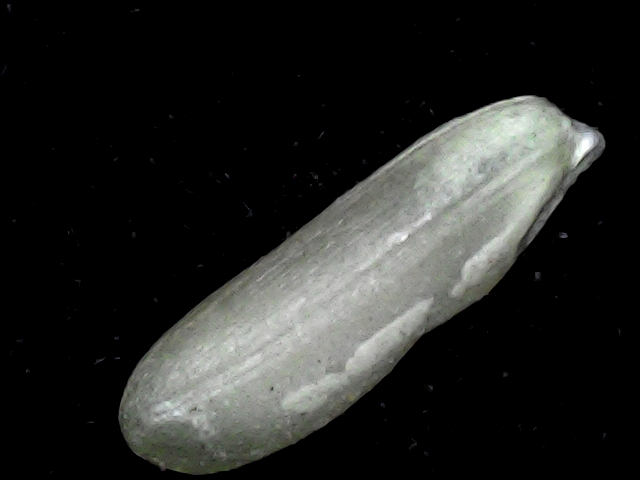
Rice variety: BD87